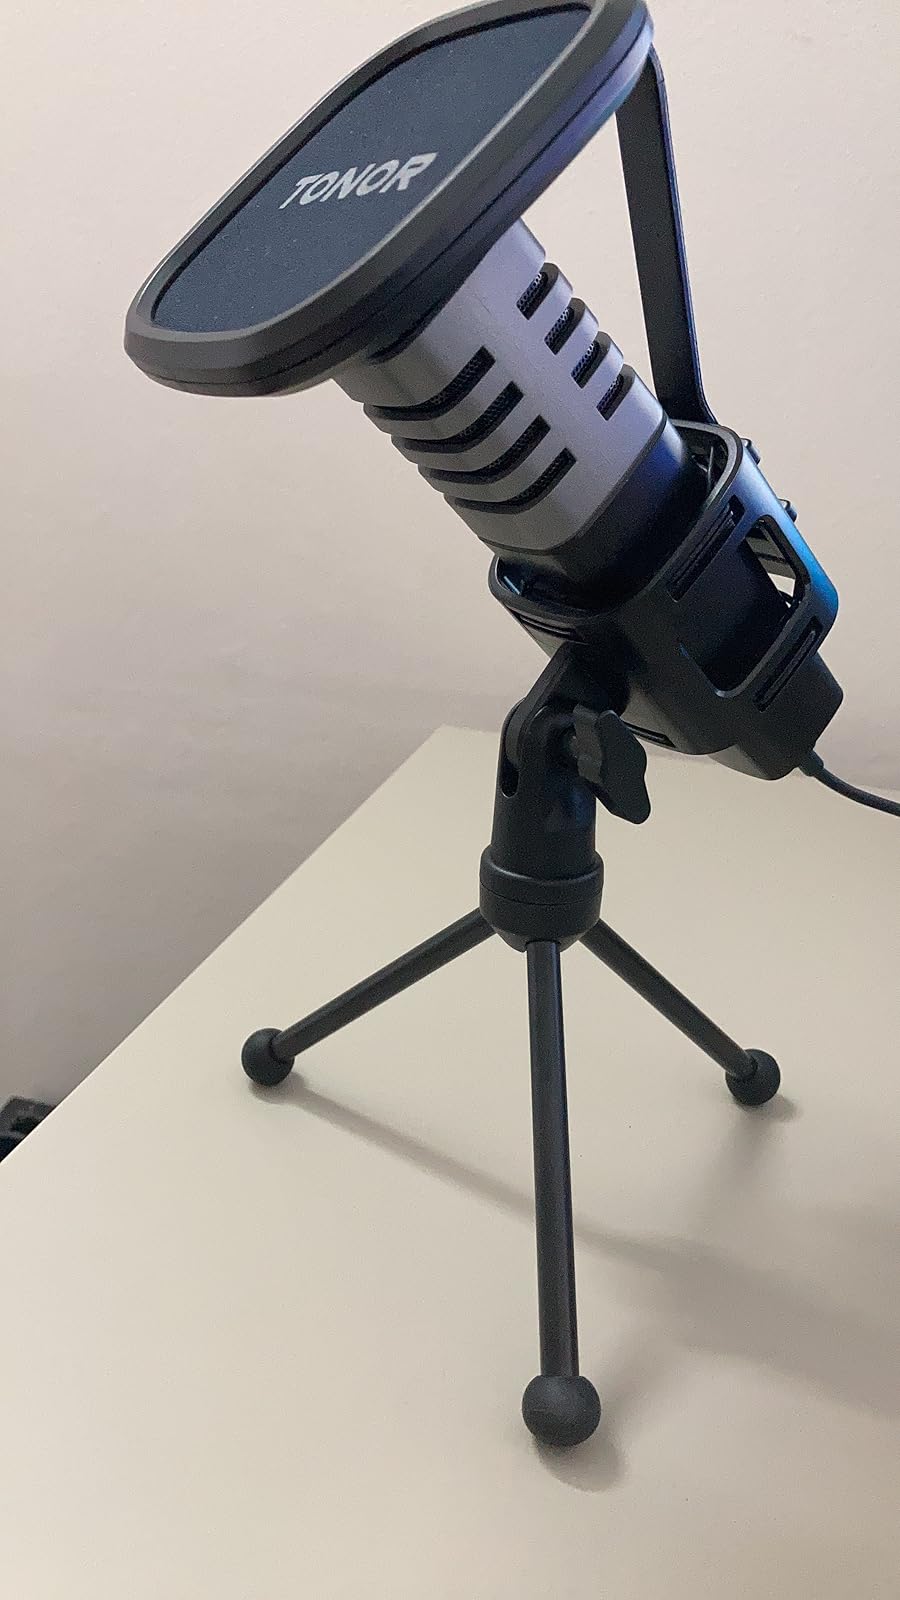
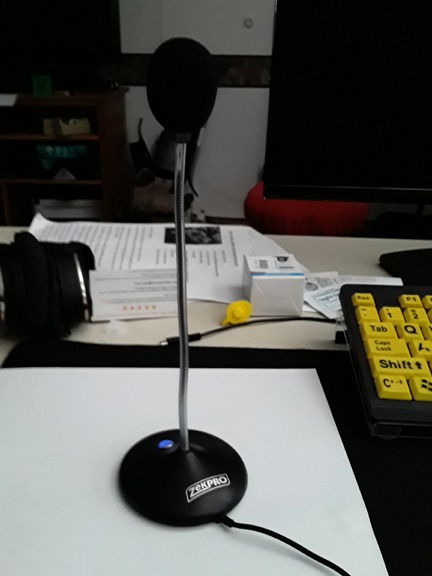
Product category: microphone
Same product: no